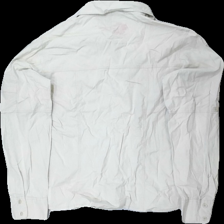
View: back
Type: Shirt
Category: Ladies
Brand: Logg (H&M)
Colors: Beige
Material: 100% bomull
Pattern: Other
Cut: C-collar
Size: 44
Season: All
Price range: <50
Recommended usage: Reuse
Description: beig skjorta med beiga knappar